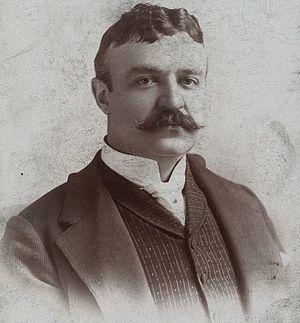
Frank Losee est un acteur américain, né le 12 juin 1856 à New York — Arrondissement de Brooklyn, ville où il est mort le 14 novembre 1937.